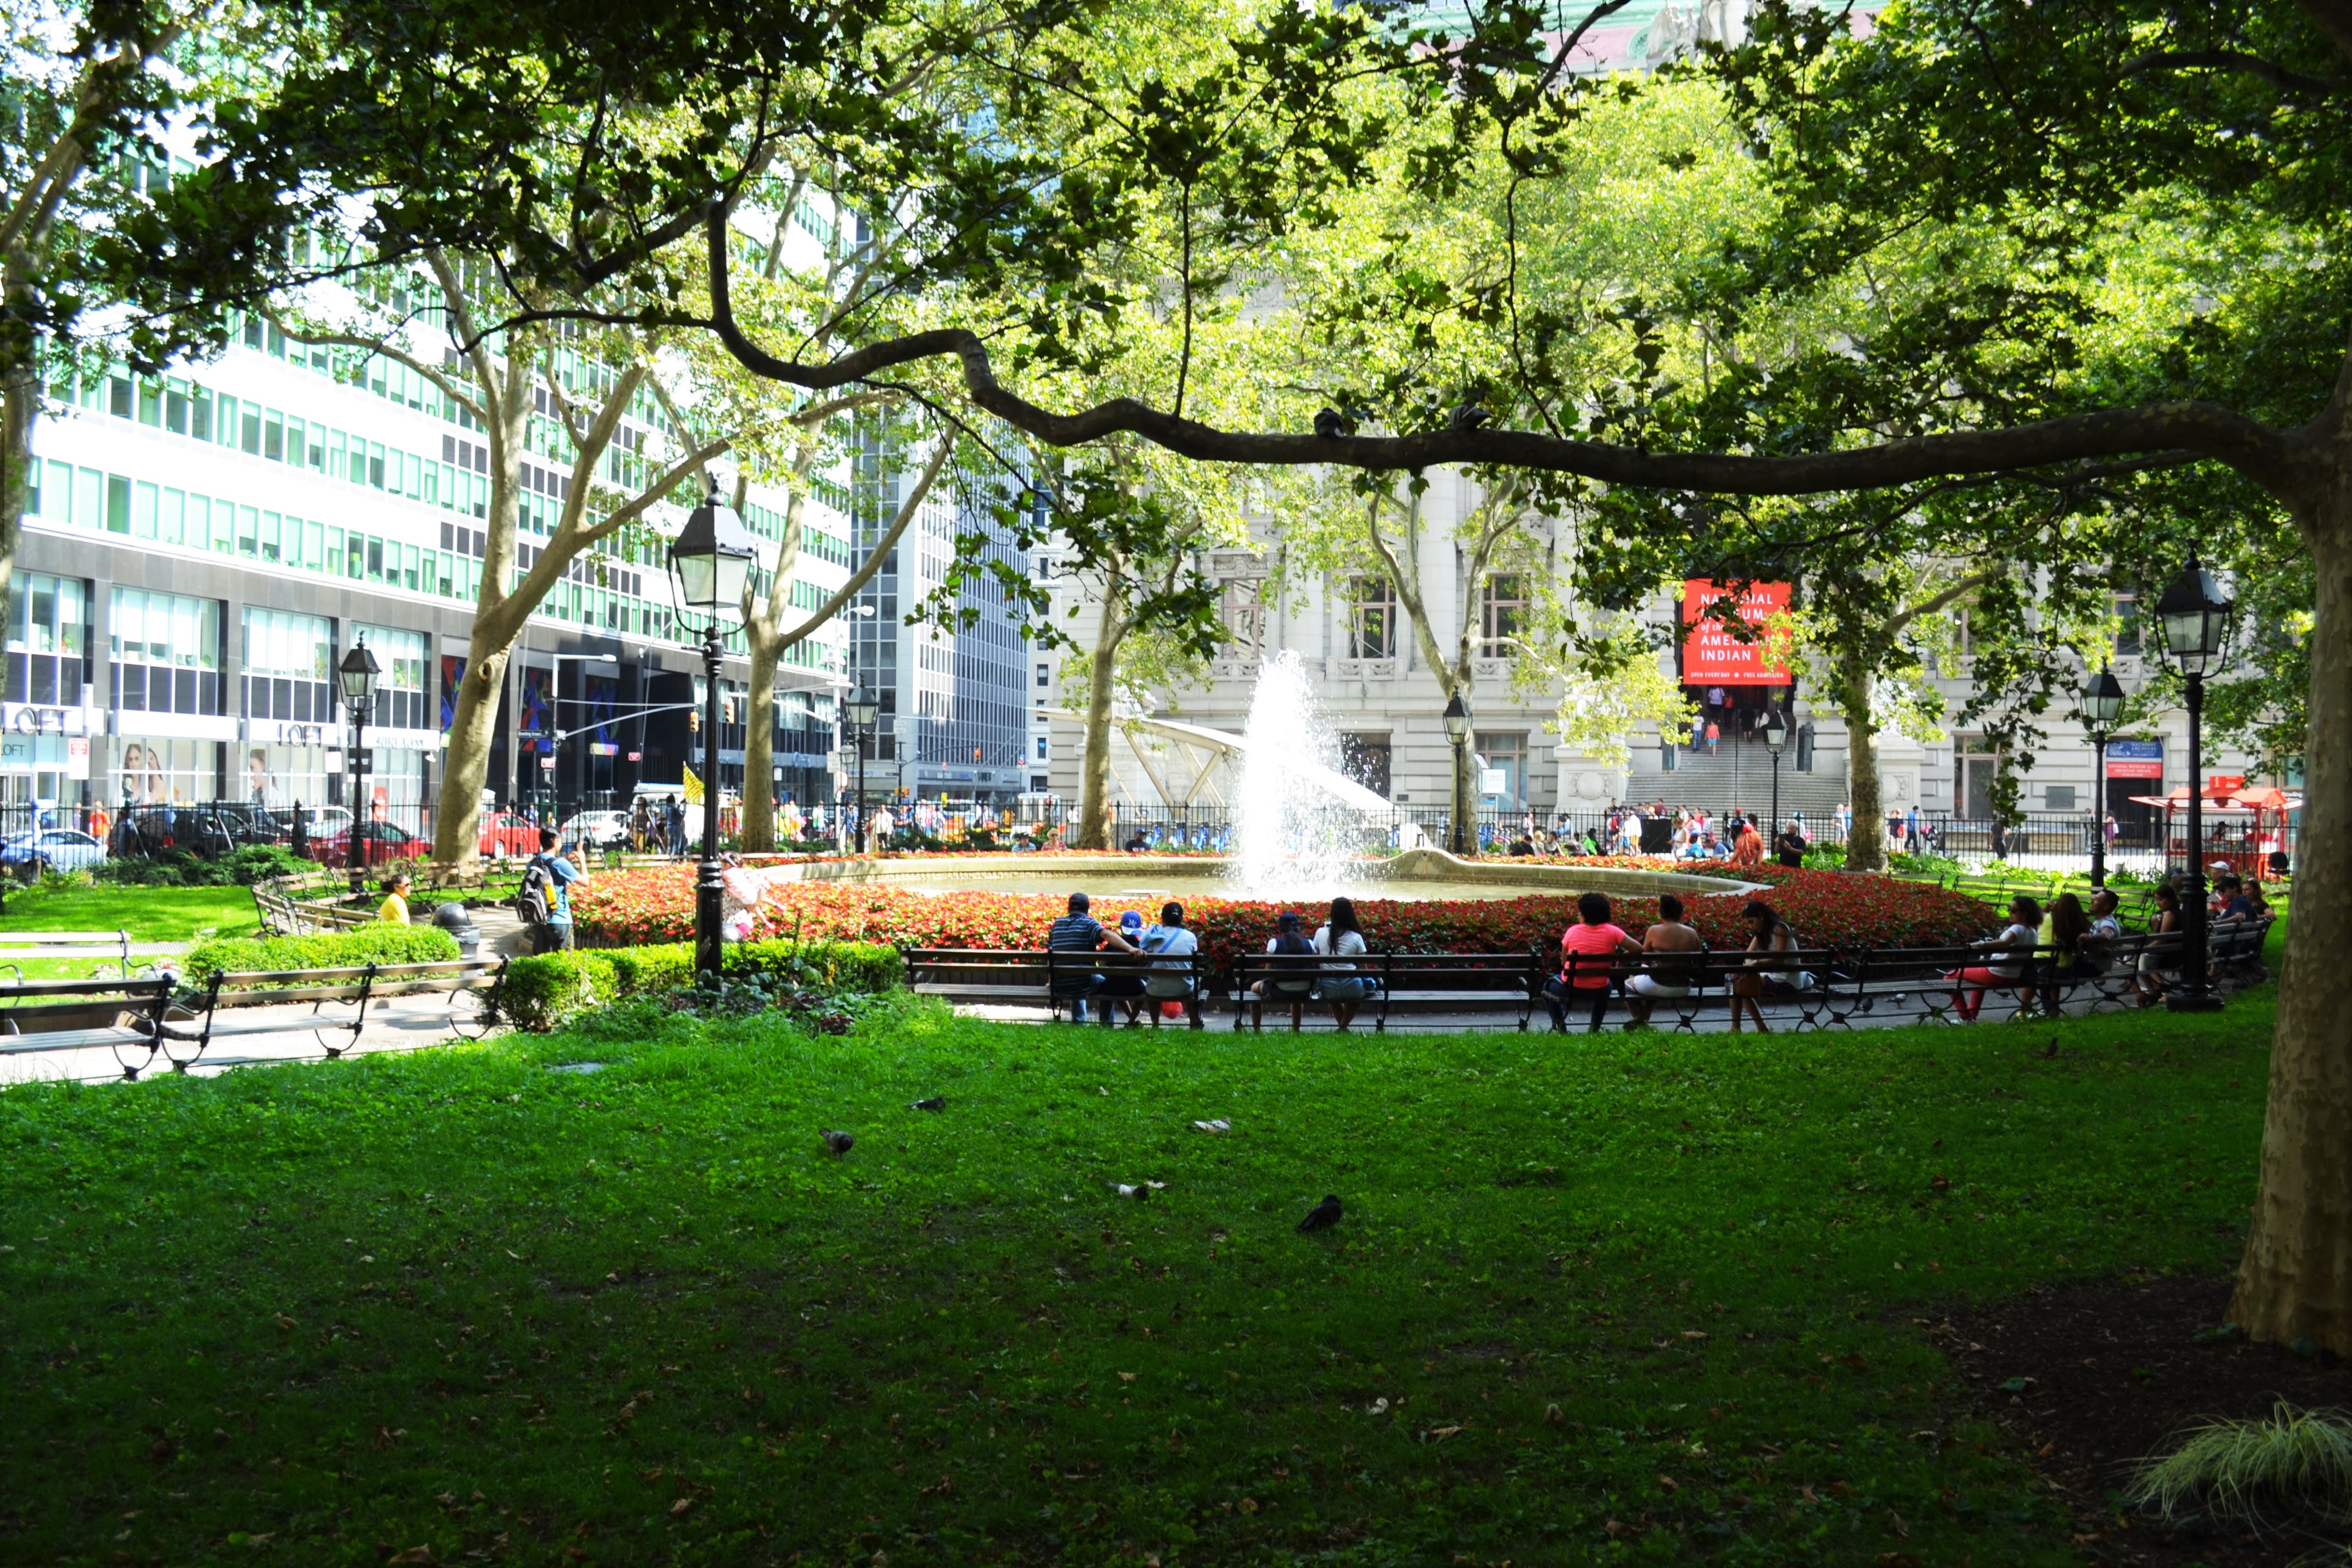
tree, lawn, flower, city, downtown, plaza, park, garden, playground, town square, yard, neighbourhood, urban area, human settlement, woody plant